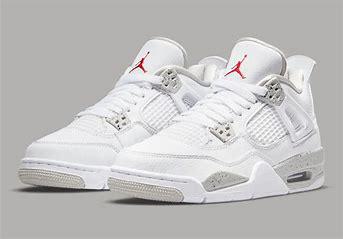
Brand: Jordan
Model: 4 Retro